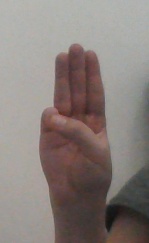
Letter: thaa